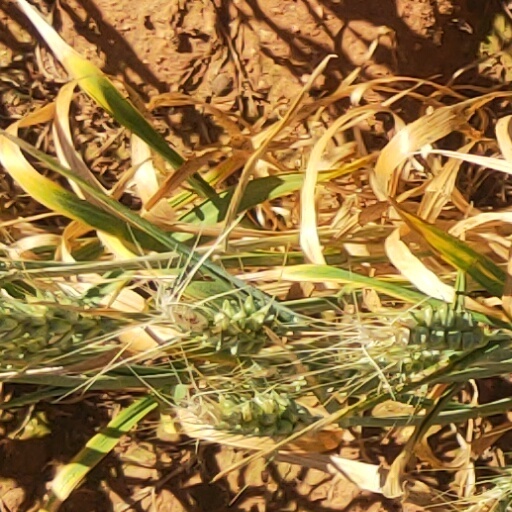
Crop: wheat